Whaling

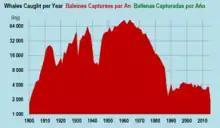
Whales caught, by year, including corrected USSR totals; source has data by species; totals are shown on a logarithmic scale

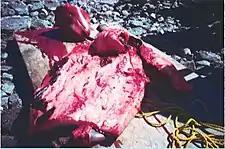
Young butchered beluga on the beach of the Inuit village of Salluit, Quebec, July 2001

The World Wide Fund for Nature says that 90% of all northern right whales killed by human activities are from ship collisions, calling for restrictions on the movement of shipping in certain areas. Noise pollution threatens the existence of cetaceans. Large ships and boats make a tremendous amount of noise that falls into the same frequency range of many whales. Bycatch also kills more animals than hunting. Some scientists believe pollution to be a factor. Moreover, since the IWC moratorium, there have been several instances of illegal whale hunting by IWC nations. In 1994, the IWC reported evidence from genetic testing of whale meat and blubber for sale on the open market in Japan in 1993. In addition to the legally permitted minke whale, the analyses showed that 10–25% of tissues sampled came from non-minke baleen whales. Further research in 1995 and 1996 showed a significant drop of non-minke baleen whales sampled to 2.5%. In a separate paper, Baker stated that "many of these animals certainly represent a bycatch (incidental entrapment in fishing gear)" and stated that DNA monitoring of whale meat is required to adequately track whale products.